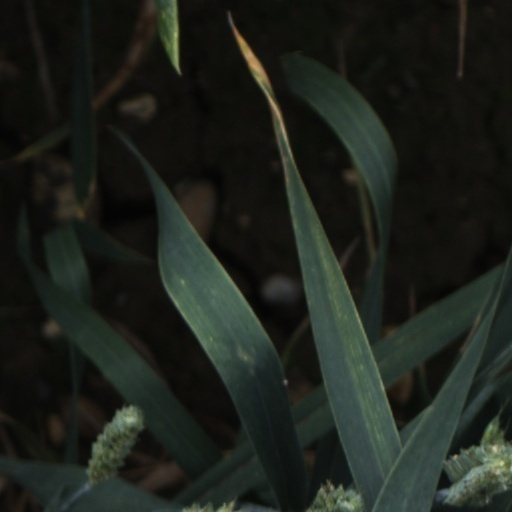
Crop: wheat